List of Category 4 Pacific hurricanes

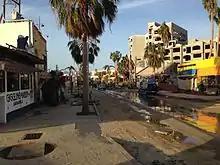
Bv. Paseo de La Marina in Cabo San Lucas the morning following Hurricane Odile

During the 2000s, there were 14 Category 4 hurricanes in the Pacific Ocean. A denotes that the storm temporarily weakened below Category 4 intensity during the specified period of time. The most intense storms of the decade in terms of sustained winds were 2000's Carlotta and 2009's Jimena with . While the strongest hurricane in terms of barometric pressure was 2001's Juliette with .